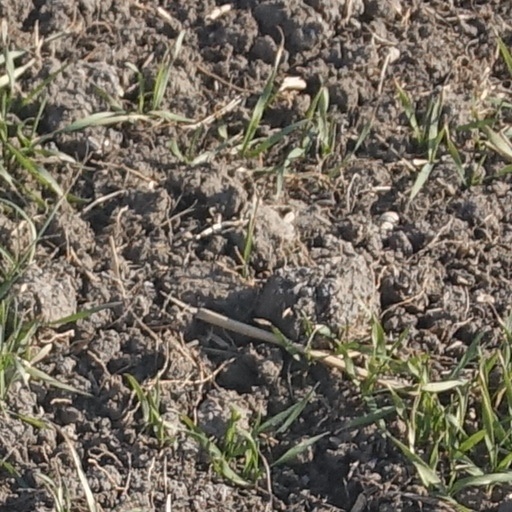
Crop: wheat